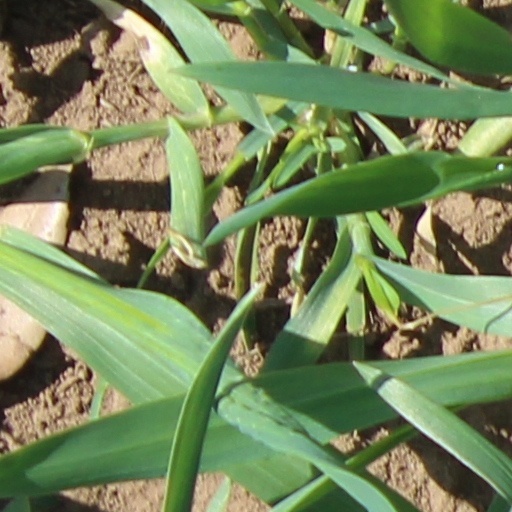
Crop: wheat